Answer in natural language. Considering the relative positions, is Window to the left or right of low brown storage unit? Choose between the following options: left or right
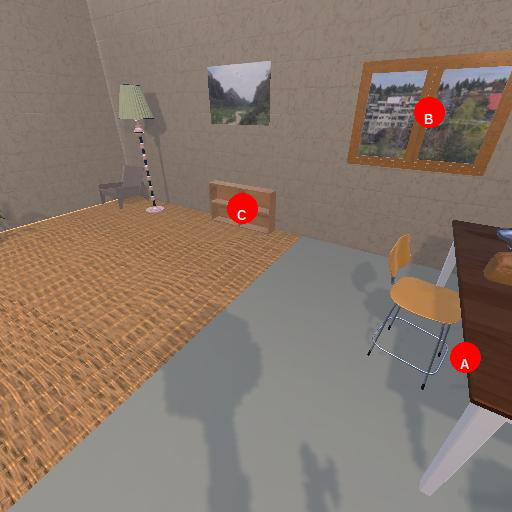
<answer>right</answer>